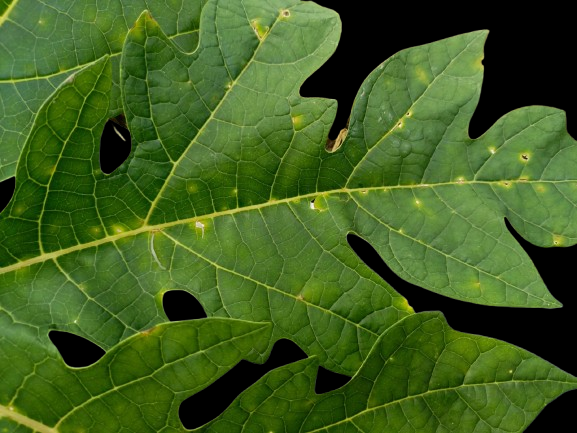
Crop: Papaya
Label: Pathogen_symptoms